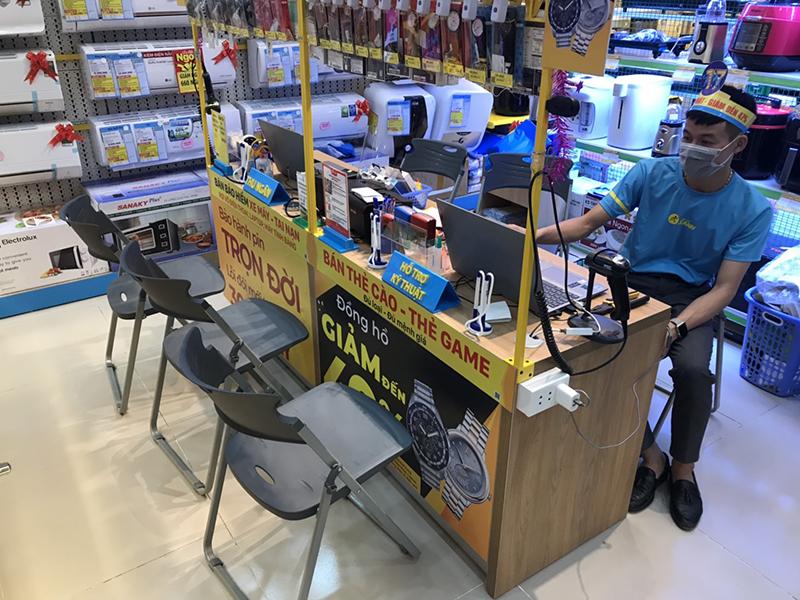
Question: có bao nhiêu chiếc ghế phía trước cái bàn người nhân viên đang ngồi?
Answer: có ba cái ghế phía trước cái bàn